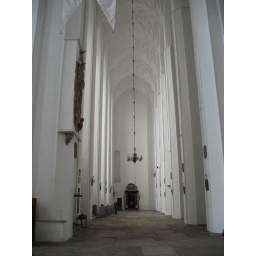
check out the height of the building by the size of the man standing on the left side of the corridor